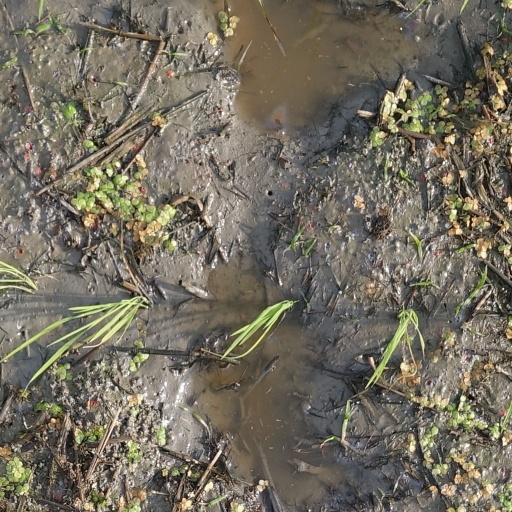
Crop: rice